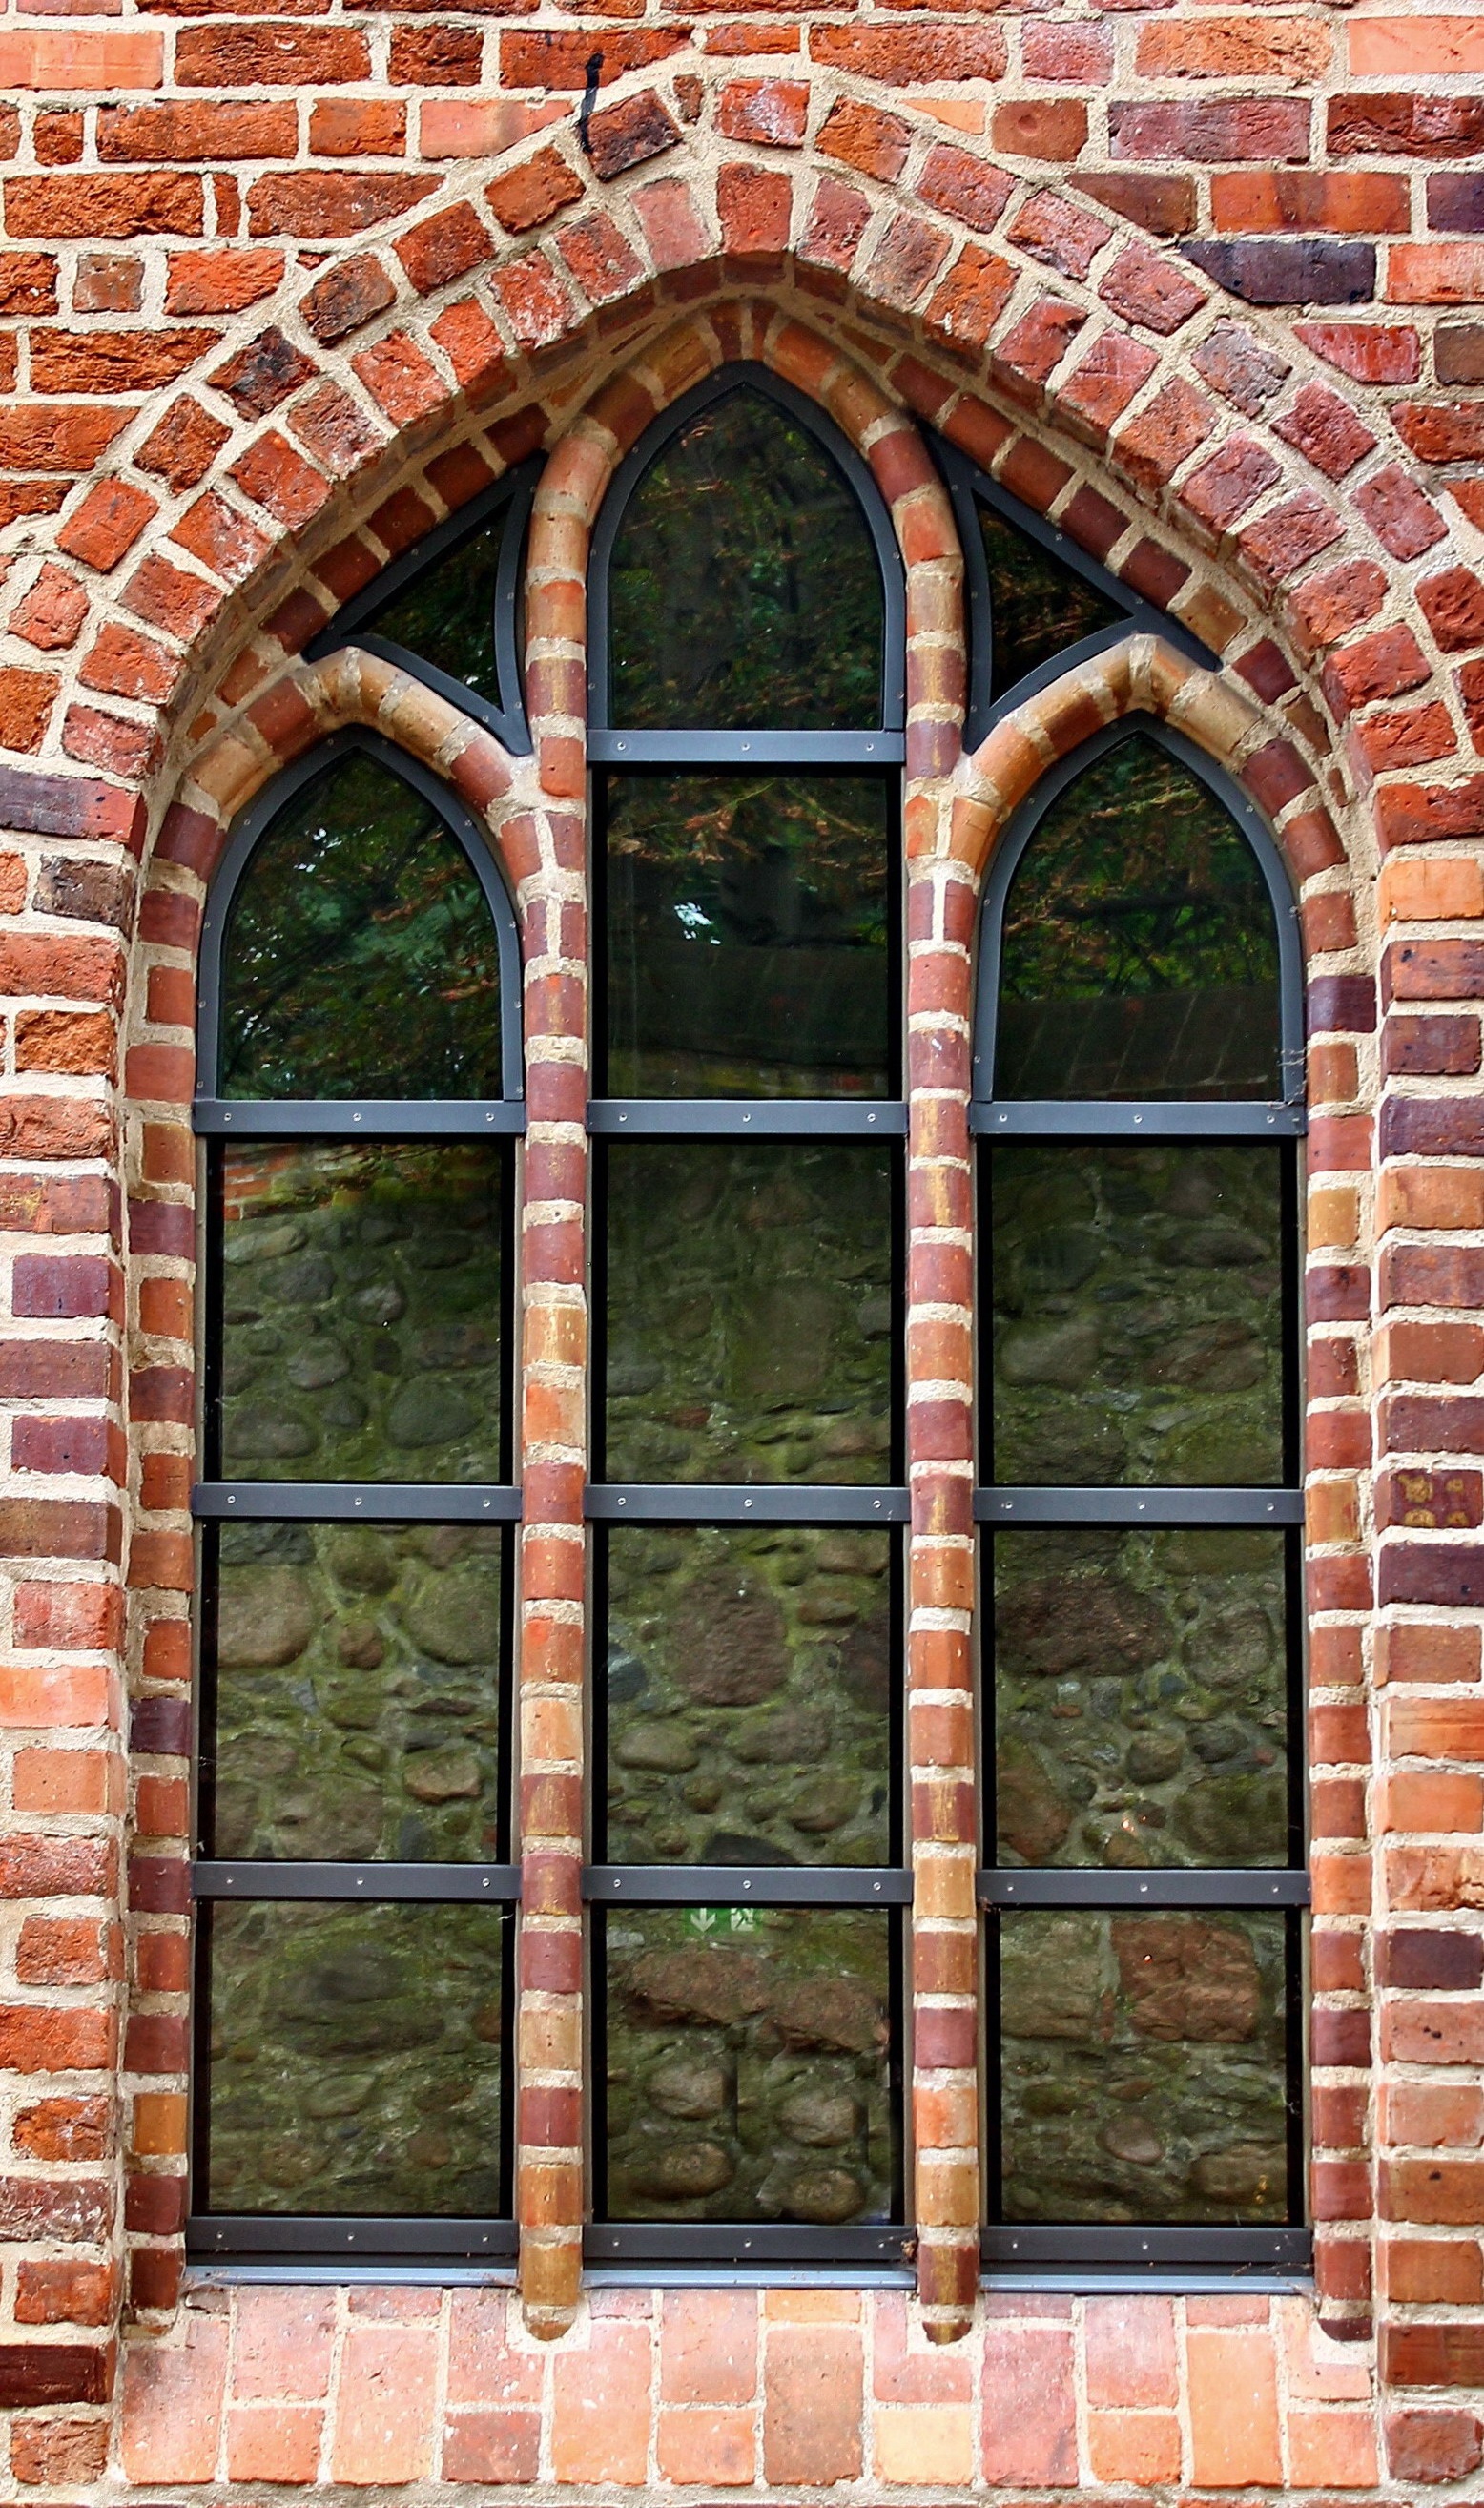
architecture, wood, window, building, old, city, wall, stone, arch, facade, church, tourism, brick, door, material, city view, places of interest, stones, homes, history, iron, tourist attraction, estate, dom, brickwork, sash window, decorative element